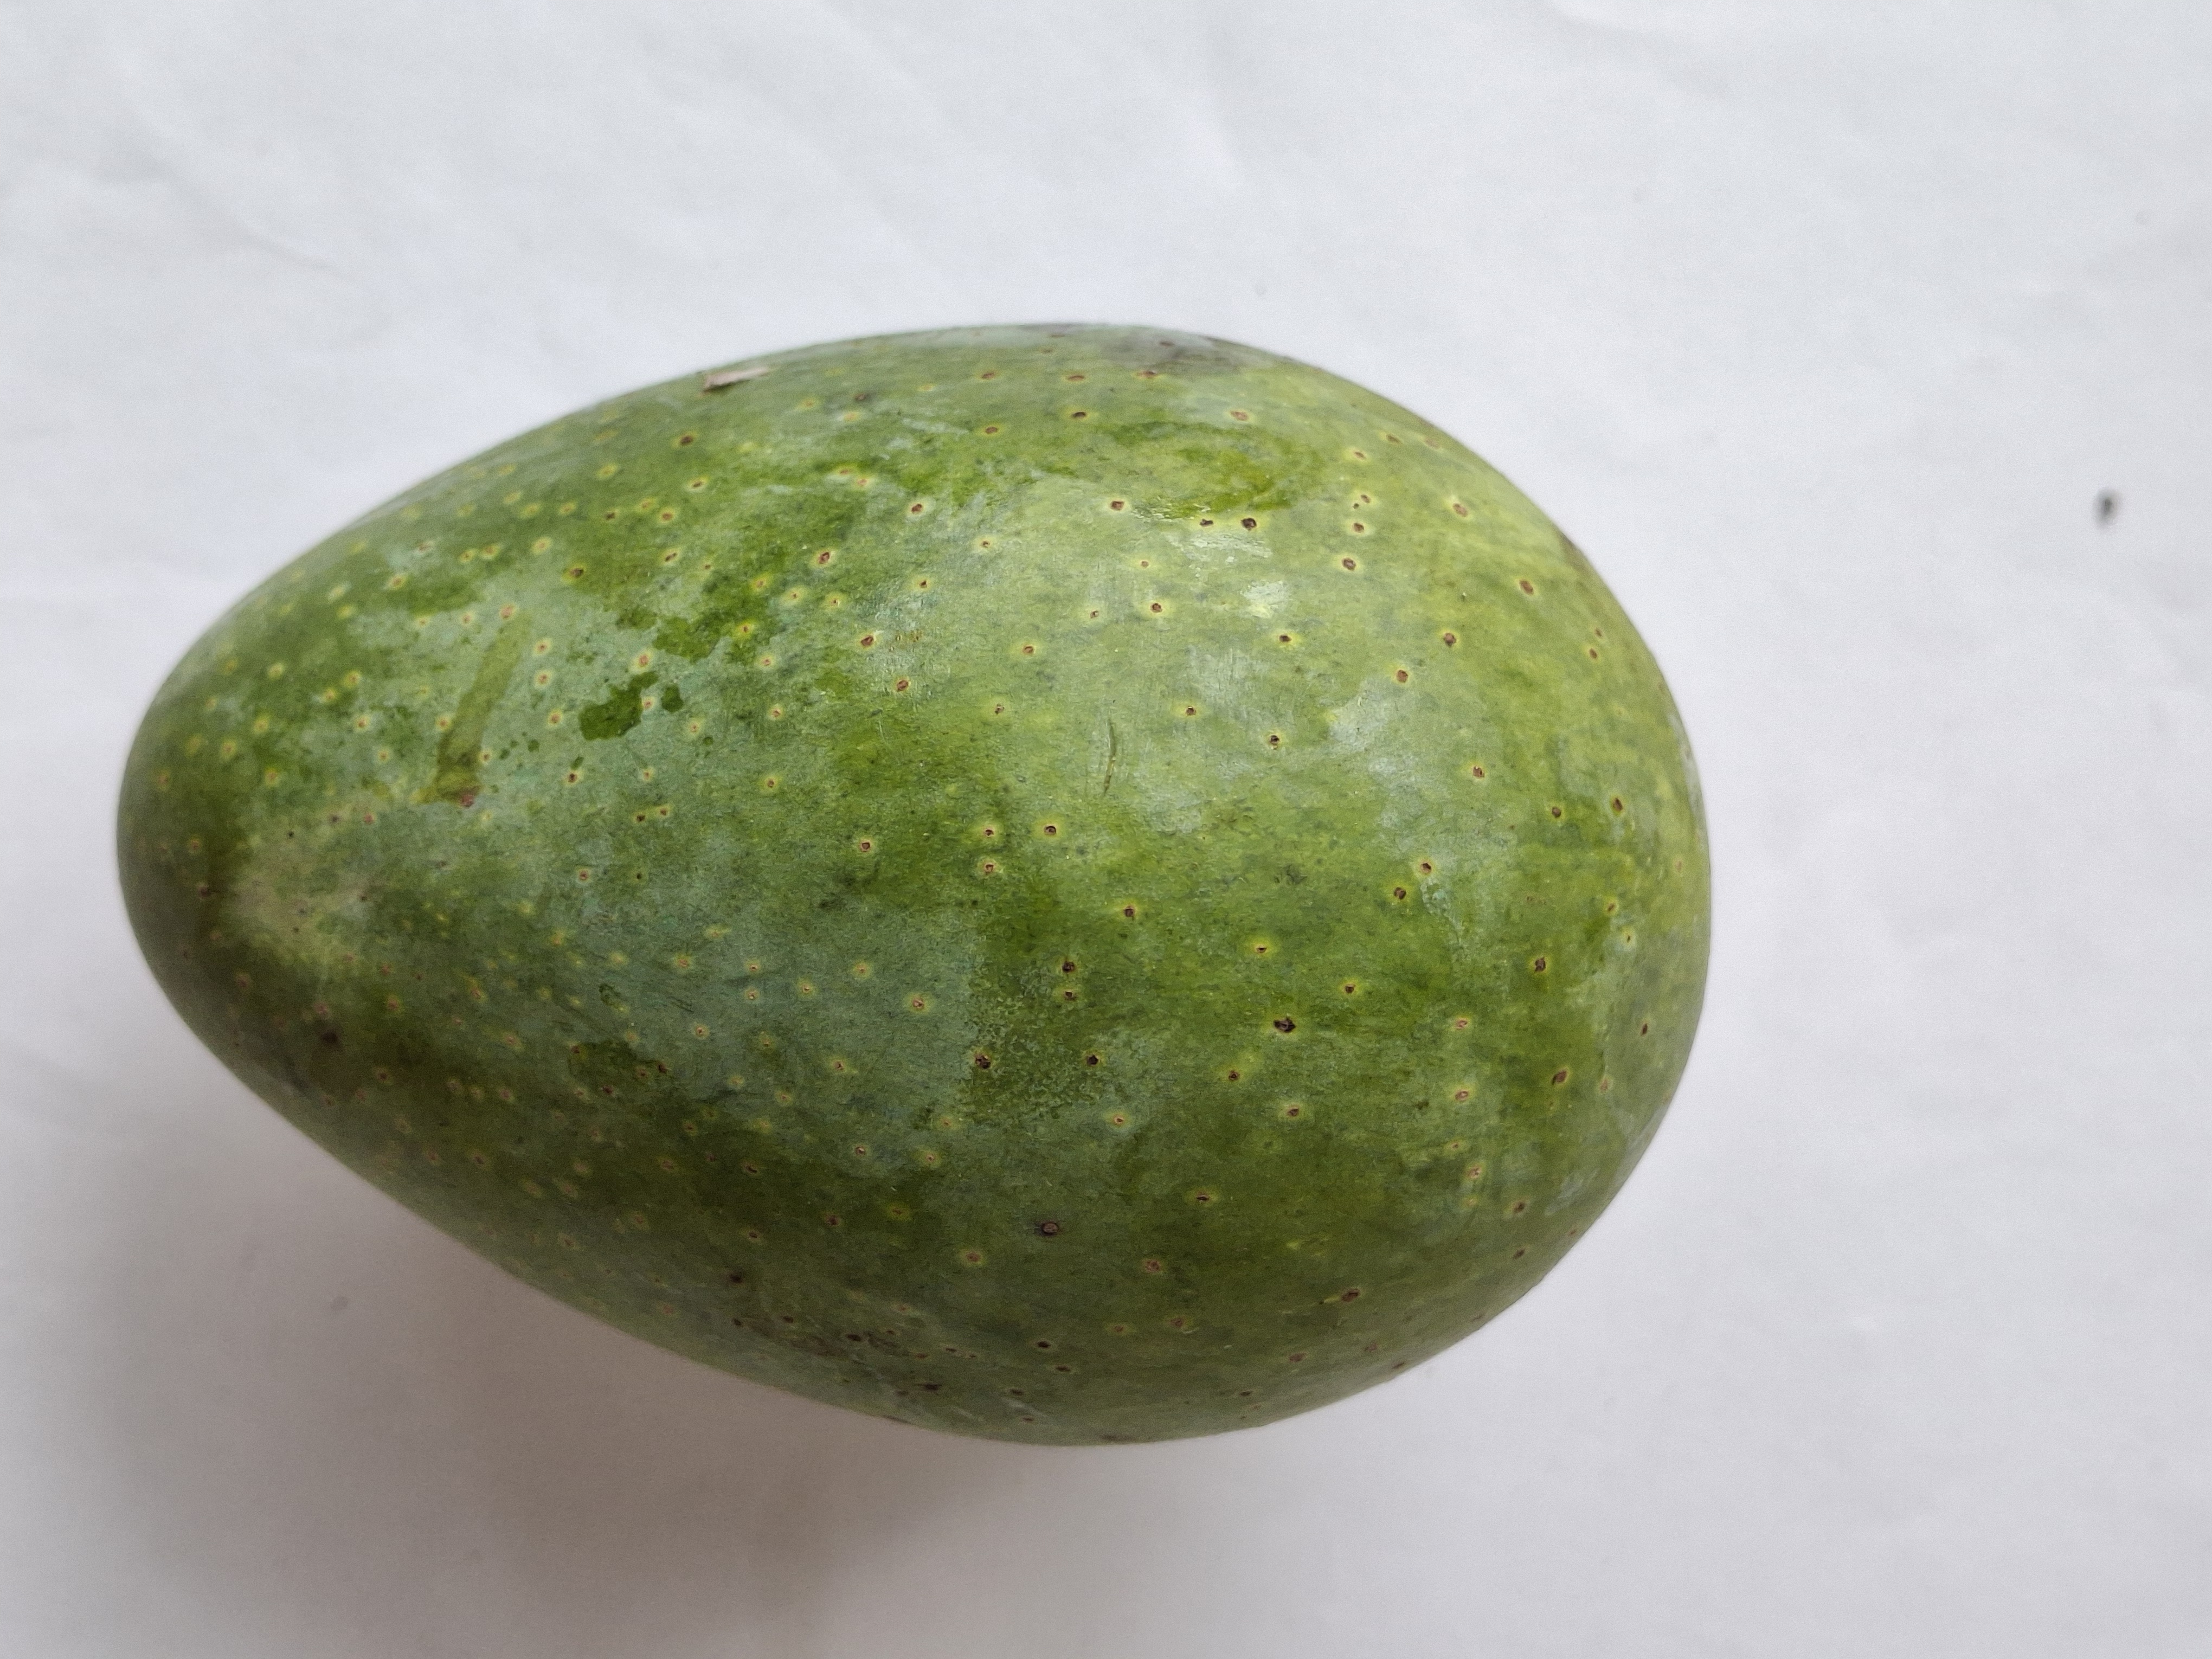
Mango variety: GopalBhog